Evolution of the Dutch colonial empire

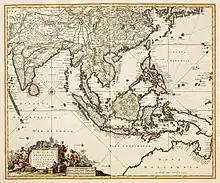
Map of the East Indies

The VOC name came from the Dutch East Indies Company (Vereenigde Oost-Indische Compangnie). This trading company was founded in the Dutch Republic, started in 1602 to protect their trade along the Indian Ocean. The VOC main trade location was in Indonesia. The company became the only power of the peninsula. According to the Dutch colonial archive, the communication between Batavia and the government in Hague were disrupted during the British captured and occupied the Dutch East Indies. However, it was restored when Java returned to the Dutch in 1816, after five years under British rule. The structure of the company factories was to control the supplies of some products such as cloves, nutmeg and mace. They used a forceful system as a form of tax, to control the locals to sell at a set price. The purpose of this system was to bring all these products to Europe; and VOC profits were only for the company not to the indigenous traders.